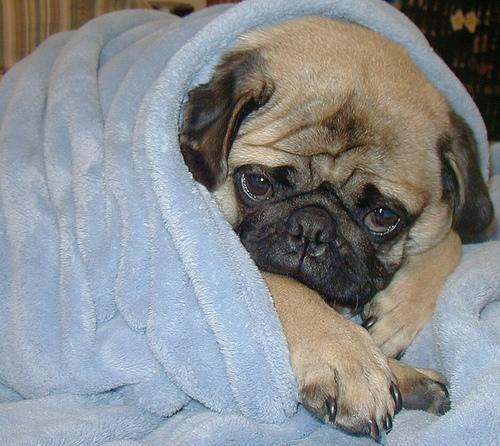
pug